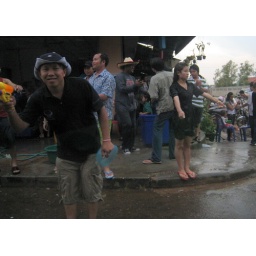
This guy wanted to throw water at me in the four whelled car to &amp;quot;bless me&amp;quot; of the New Year!